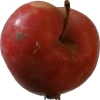
Label: Apple 10